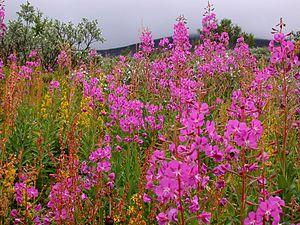
Prairies alpines près du parc national d'Abisko
Abisko est une localité de la commune de Kiruna, à l'extrême nord de la Suède. Elle est située au bord du lac Torneträsk et sur la ligne de chemin de fer Malmbanan construite au début du XXᵉ siècle pour évacuer le minerai vers la mer.
Le parc national Abisko est un parc national du nord de la Suède, dans la commune de Kiruna, du comté de Norrbotten en Laponie et non loin de la frontière norvégienne. Il est situé à l'ouest du village d'Abisko.